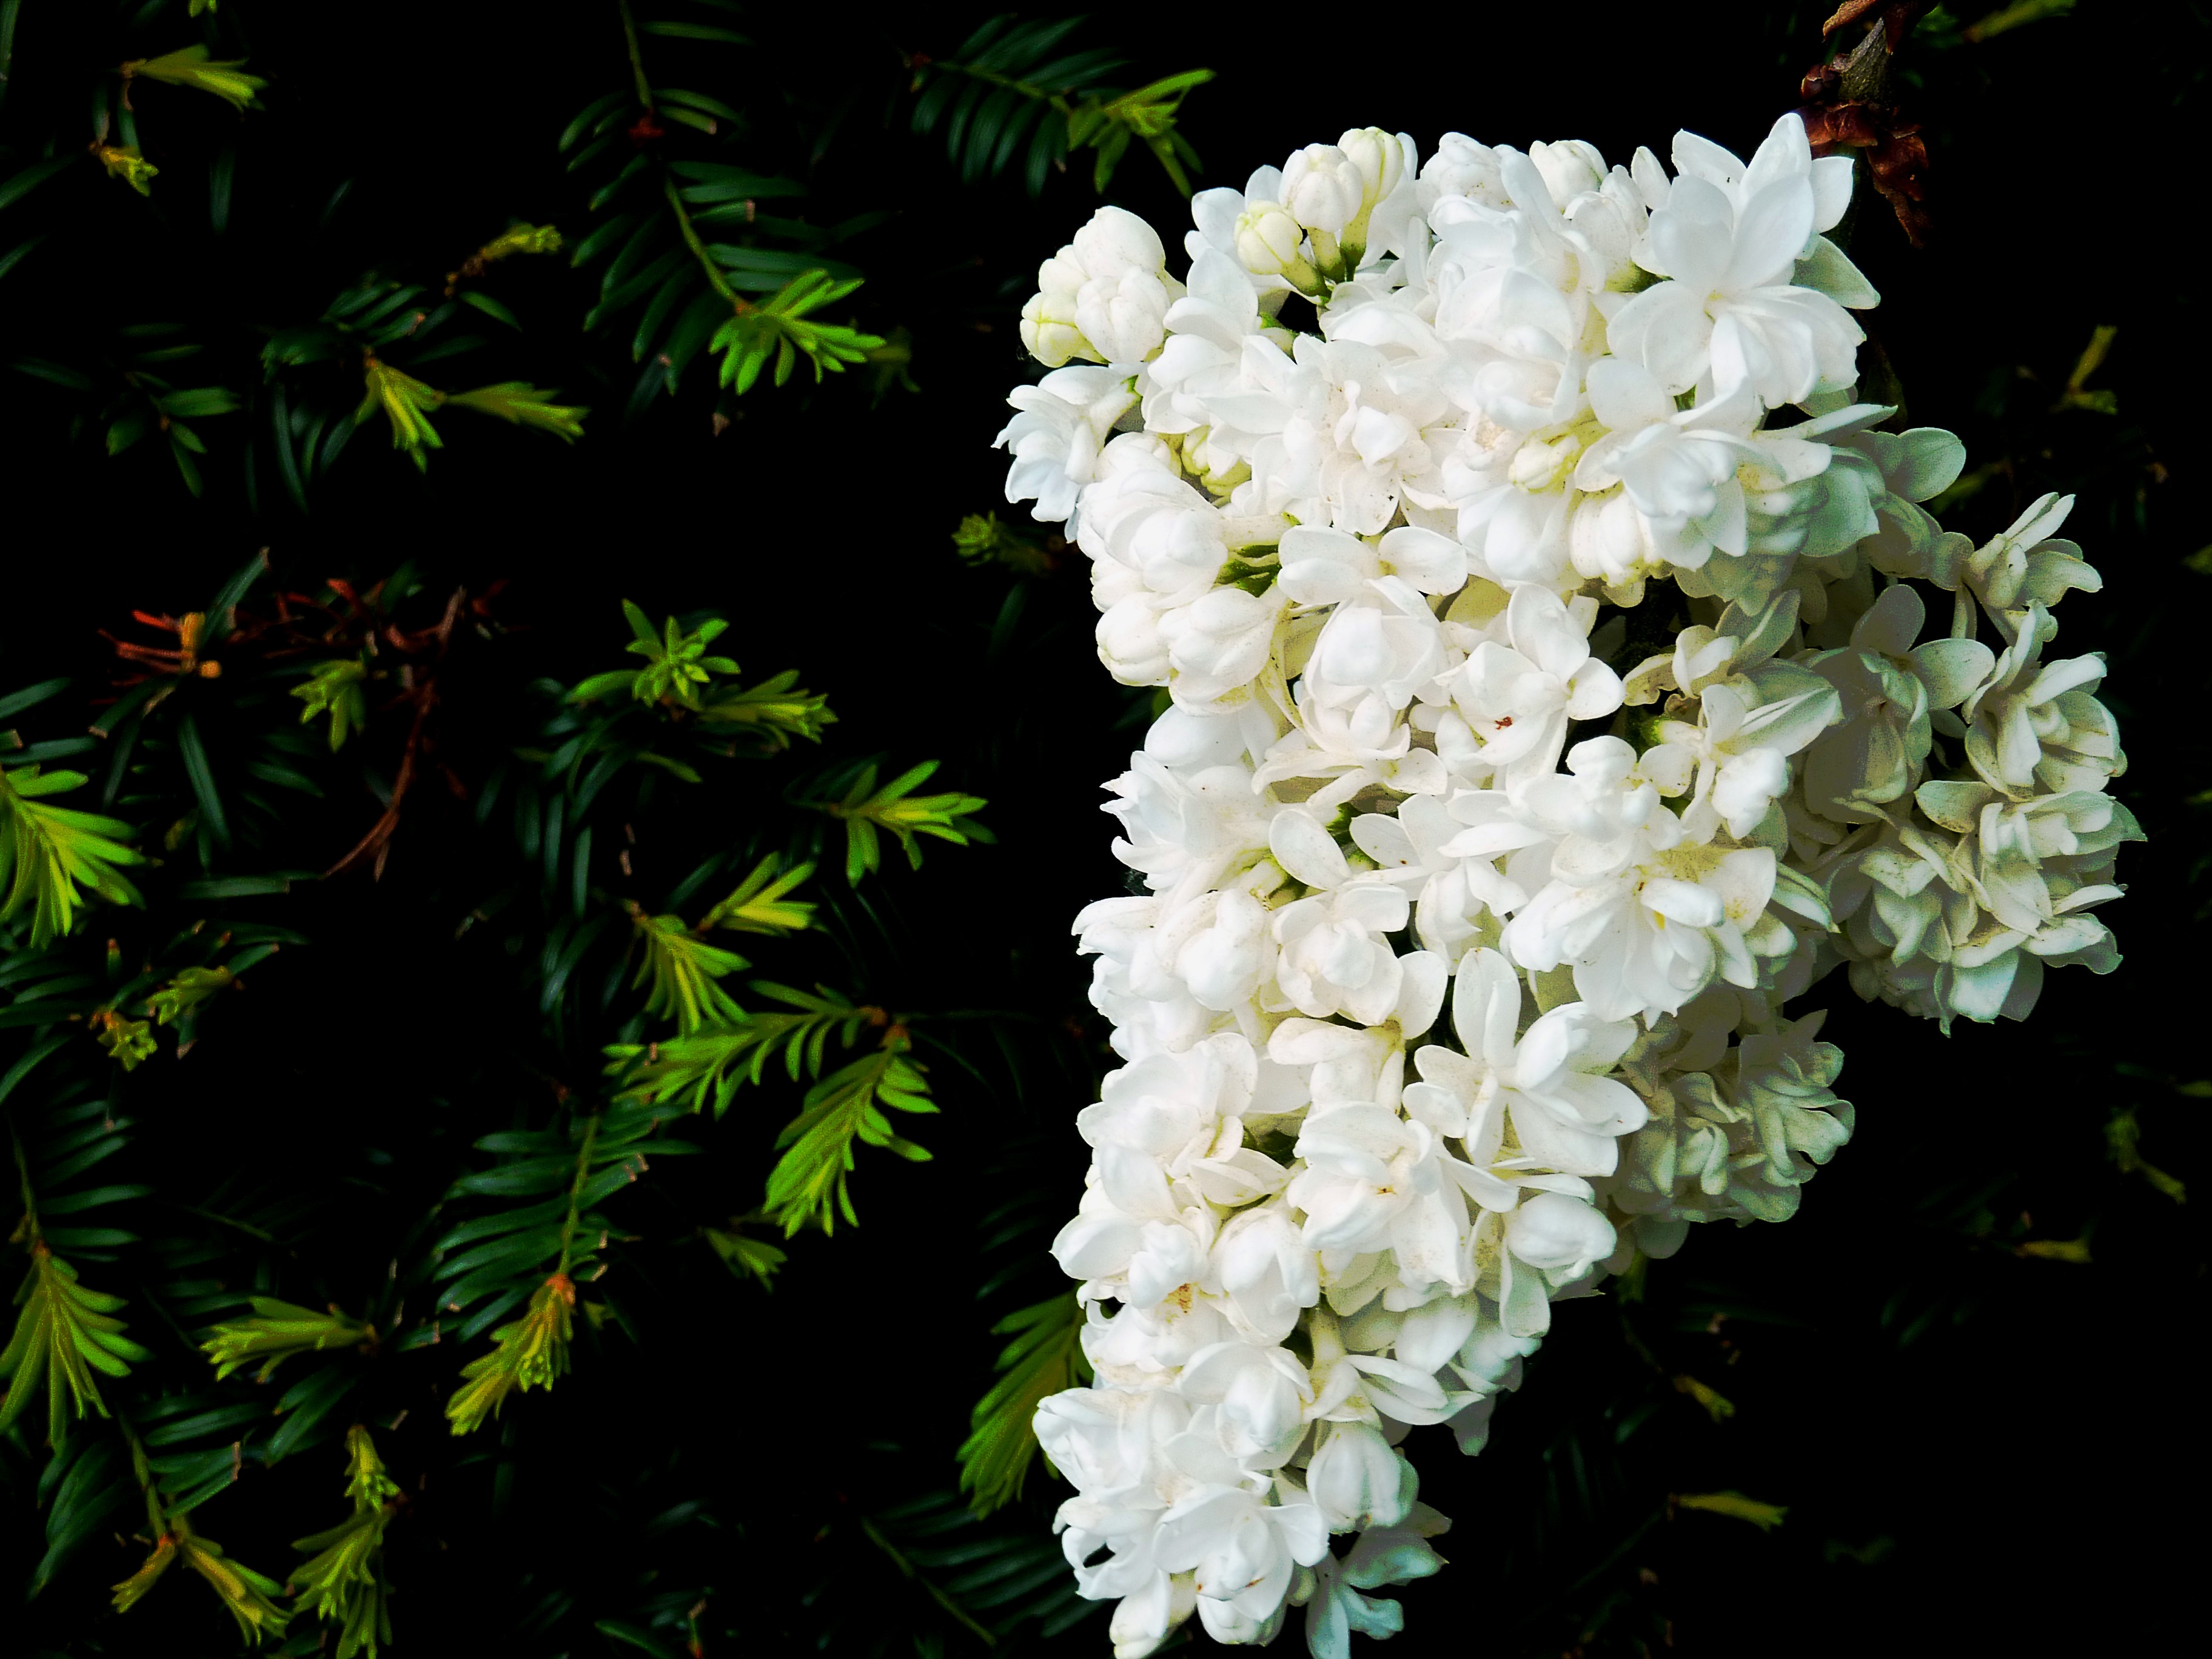
branch, blossom, plant, sky, flower, bush, spring, botany, garden, flora, wildflower, flowers, leaves, shrub, lilac, jasmine, flowering plant, woody plant, land plant